Horten H.III

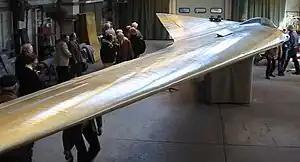
Horten H.III at Deutsches Technikmuseum Berlin

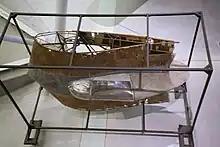
Aerofoil section at the root of a H.IIIh

The Horten H.III is a flying wing sailplane built by Walter and Reimar Horten in Germany from 1937 to 1944.